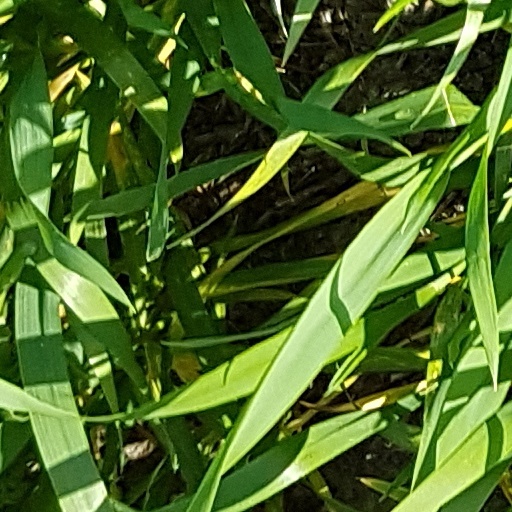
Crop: wheat